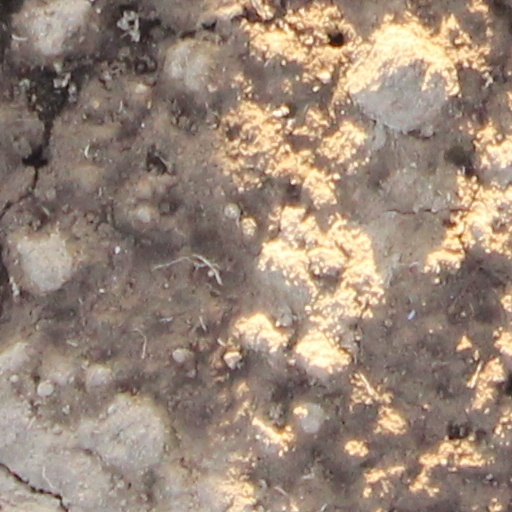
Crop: wheat